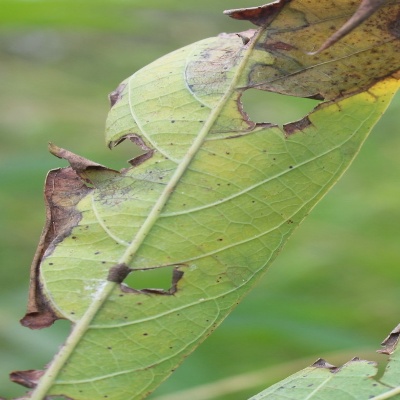
Crop: Cassava
Condition: bacterial blight